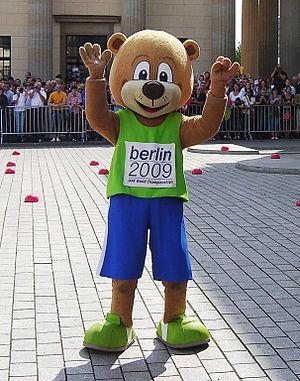
Les douzièmes Championnats du monde d'athlétisme se sont déroulés du 15 au 23 août 2009 au Stade olympique de Berlin, en Allemagne. Le nom officiel, en anglais, de la compétition est : « 12th IAAF World Championships in Athletics ». L'événement, organisé par l'Association internationale des fédérations d'athlétisme et par la Fédération allemande d'athlétisme, dispose d'un budget de 45 000 000 euros. 2 101 athlètes et 202 fédérations membres de l'IAAF sont inscrits, 2 500 étaient initialement attendus et 213 fédérations invitées. Au total, ce sont 1 895 athlètes, issus de 200 nations, qui ont pris part aux compétitions.